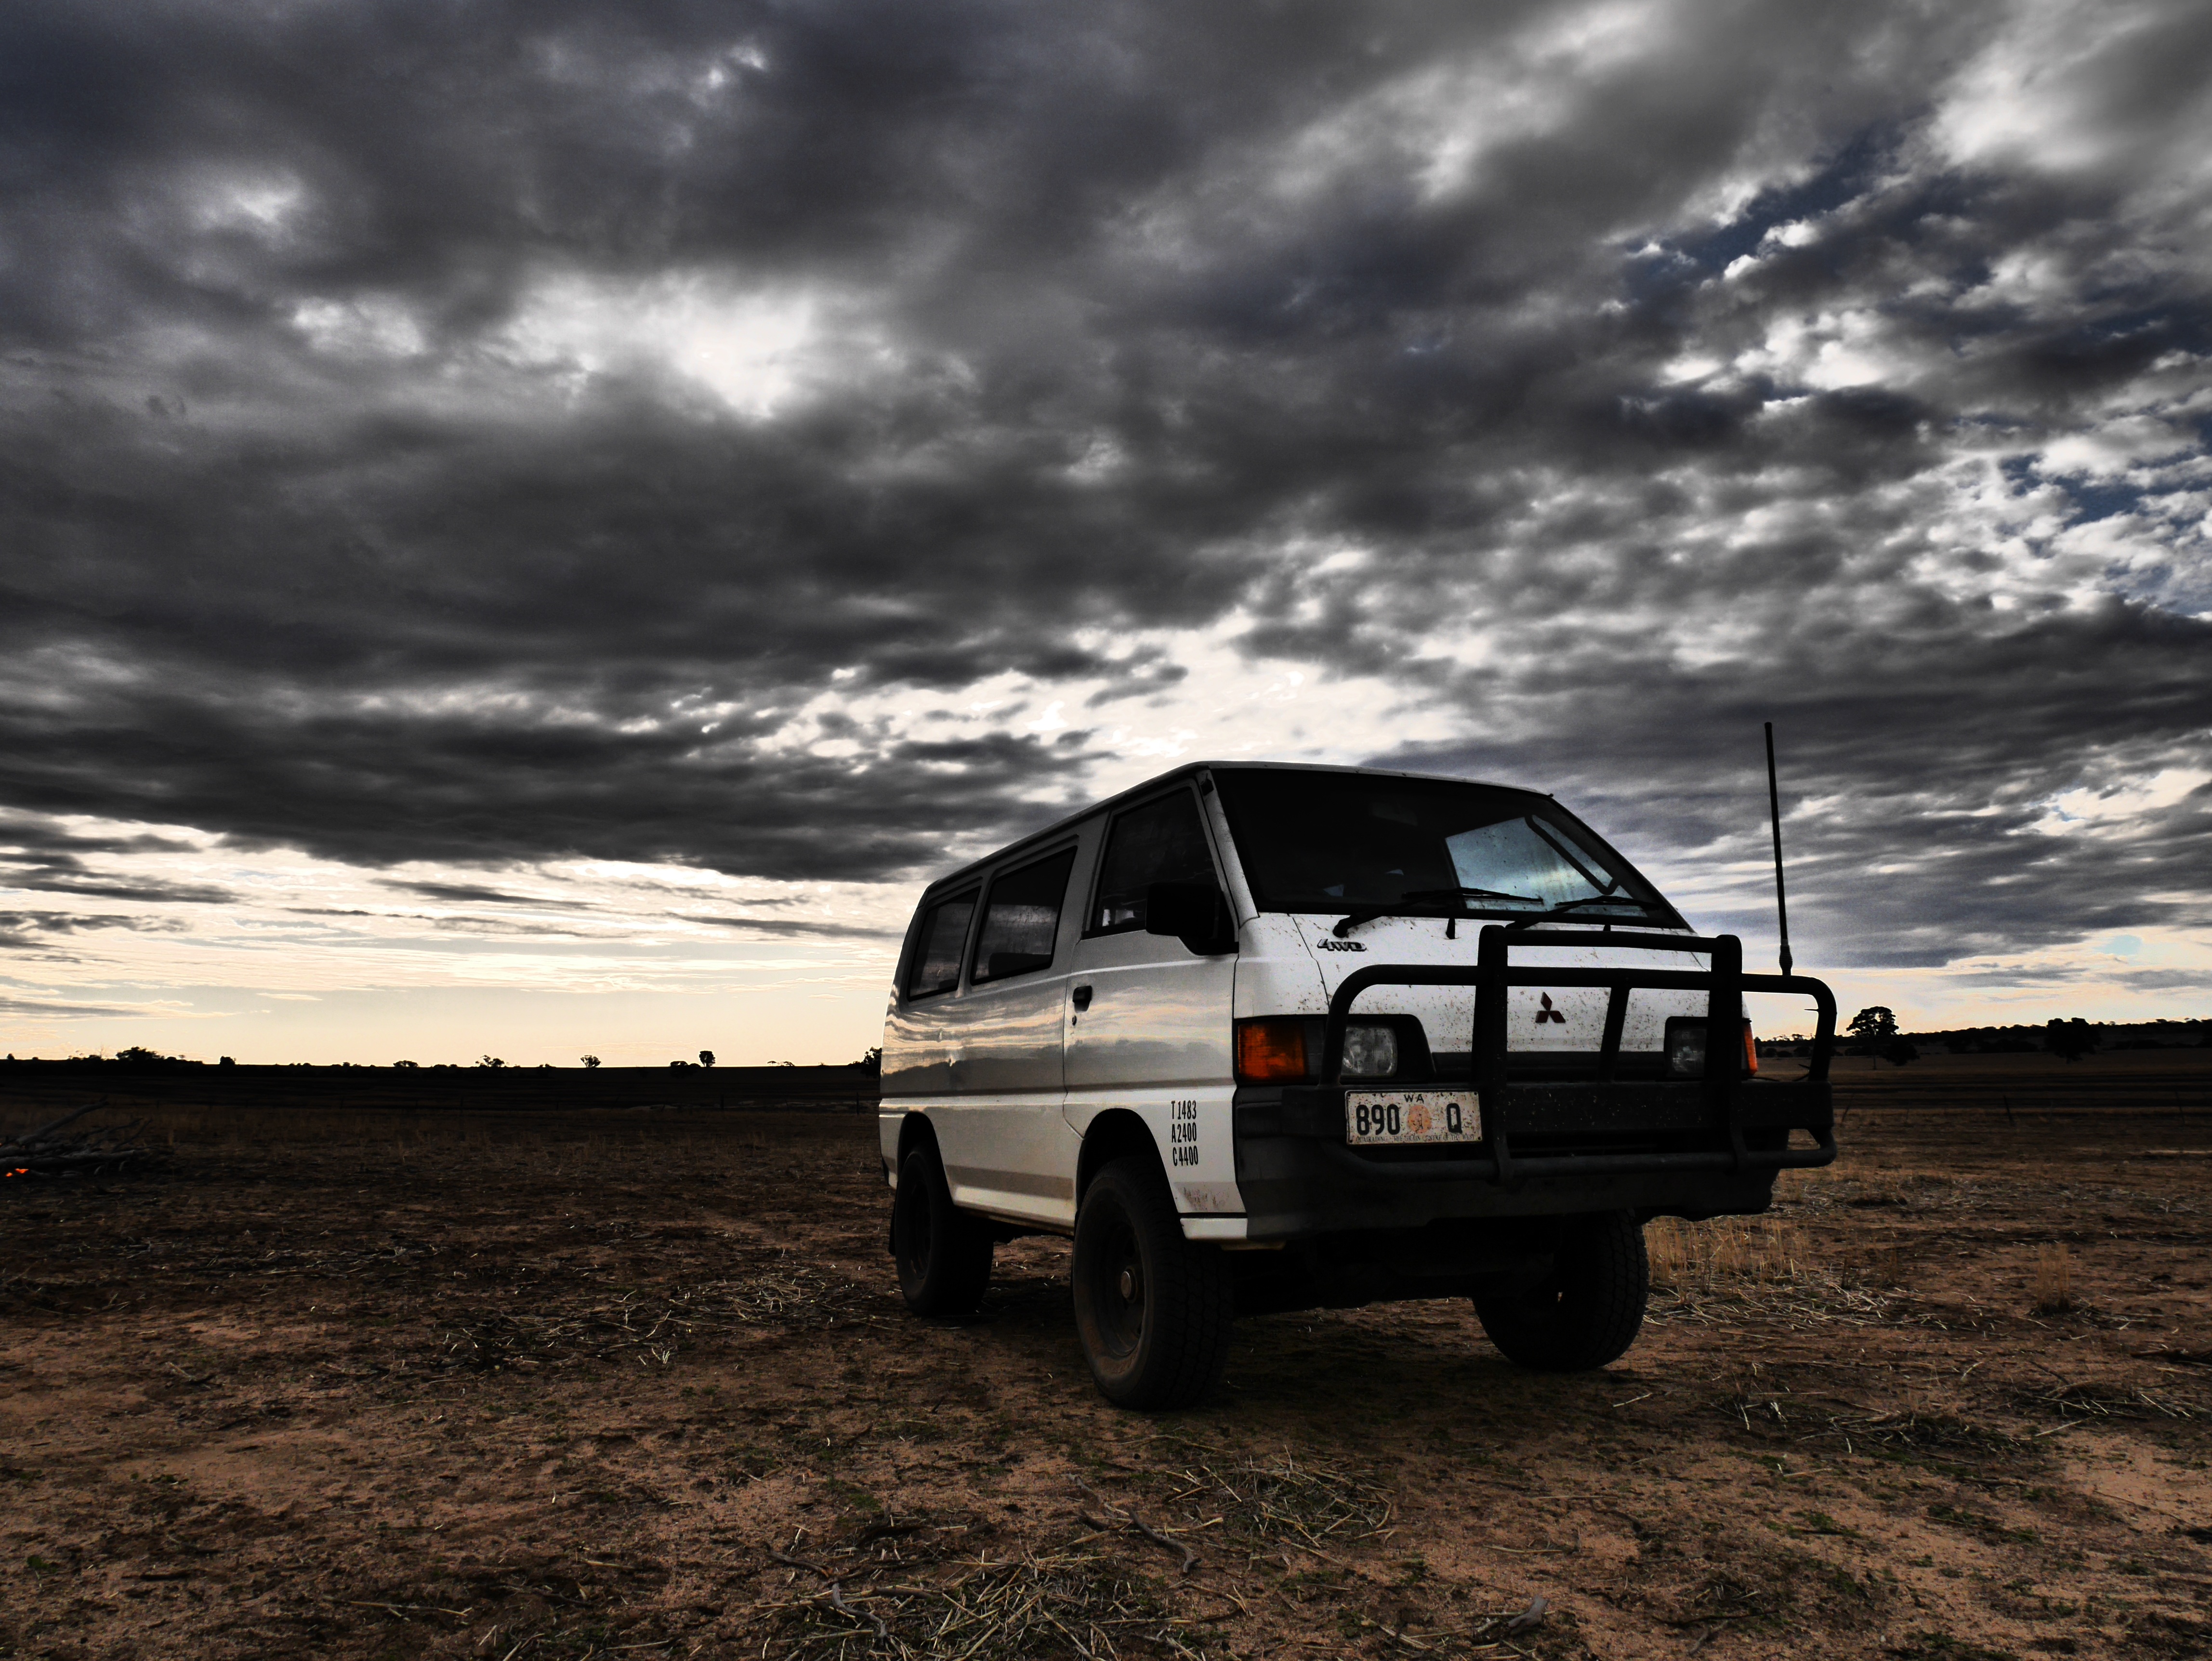
sky, car, adventure, van, driving, country, recreation, transportation, vehicle, camping, outdoors, camper, camp, 4x4, sport utility vehicle, four wheel drive, automobile make, off roading